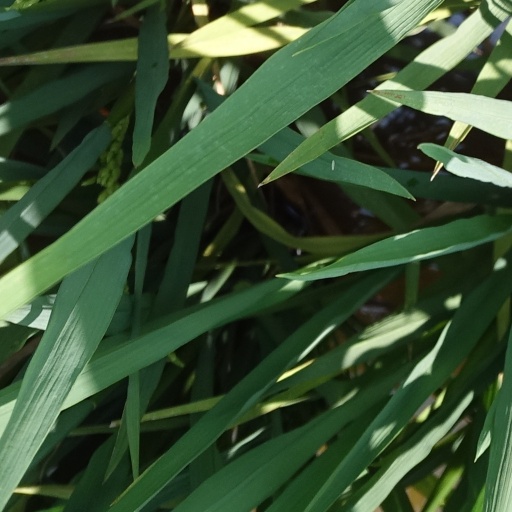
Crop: rice